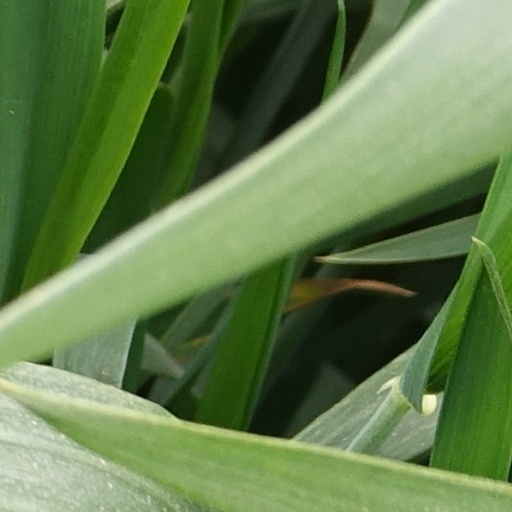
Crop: wheat